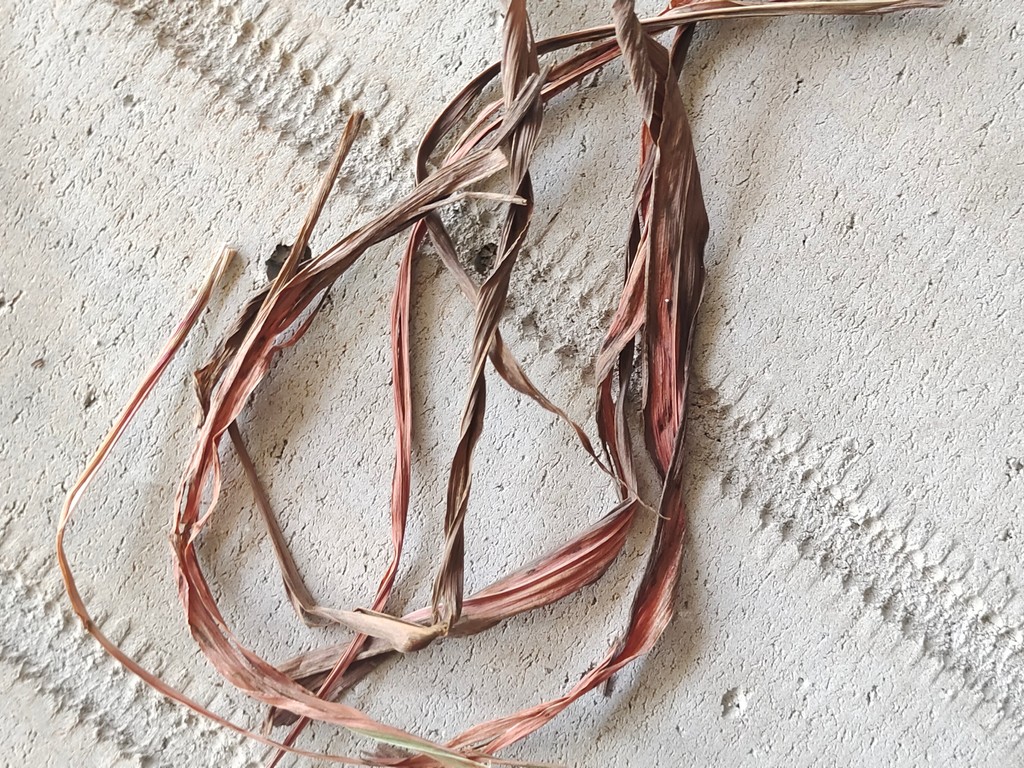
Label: Dried